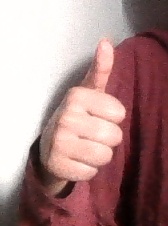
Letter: aleff